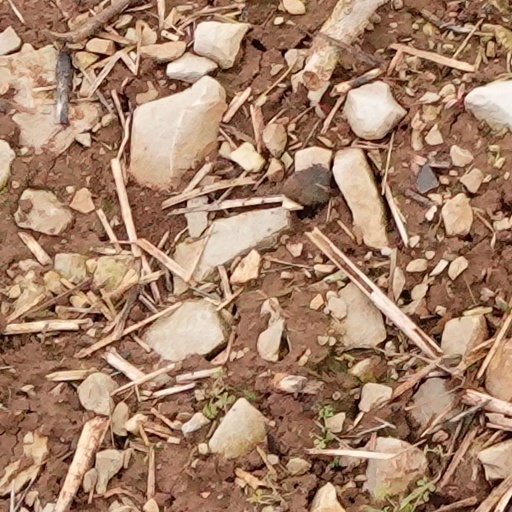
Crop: wheat